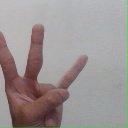
अक्षर: क्ष